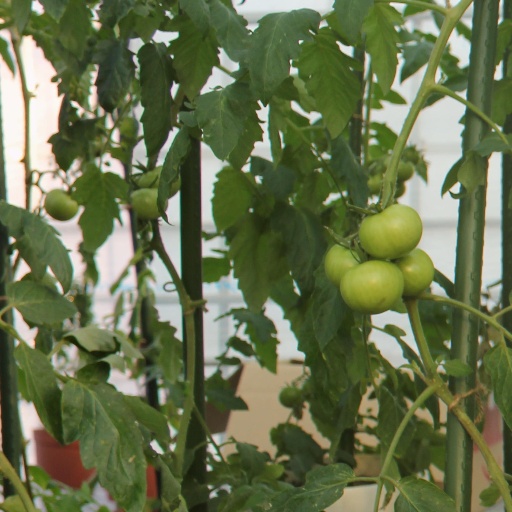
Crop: tomato